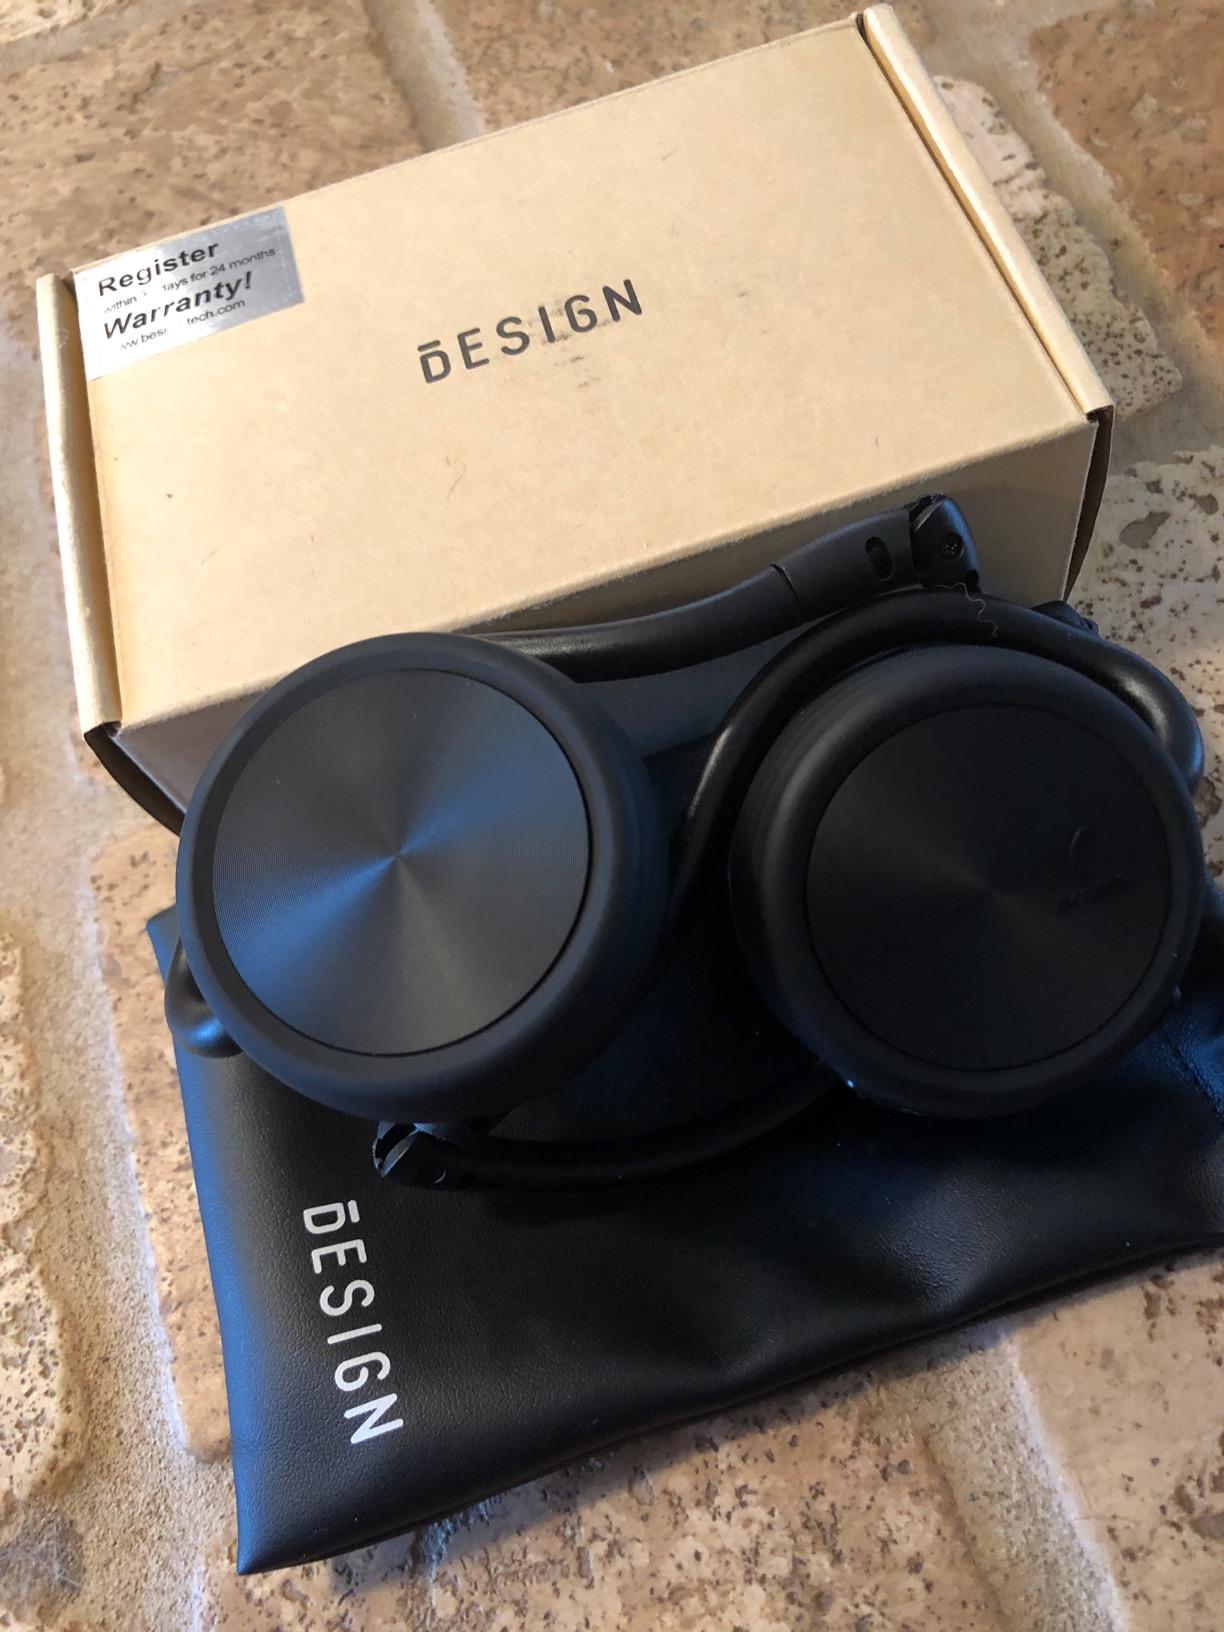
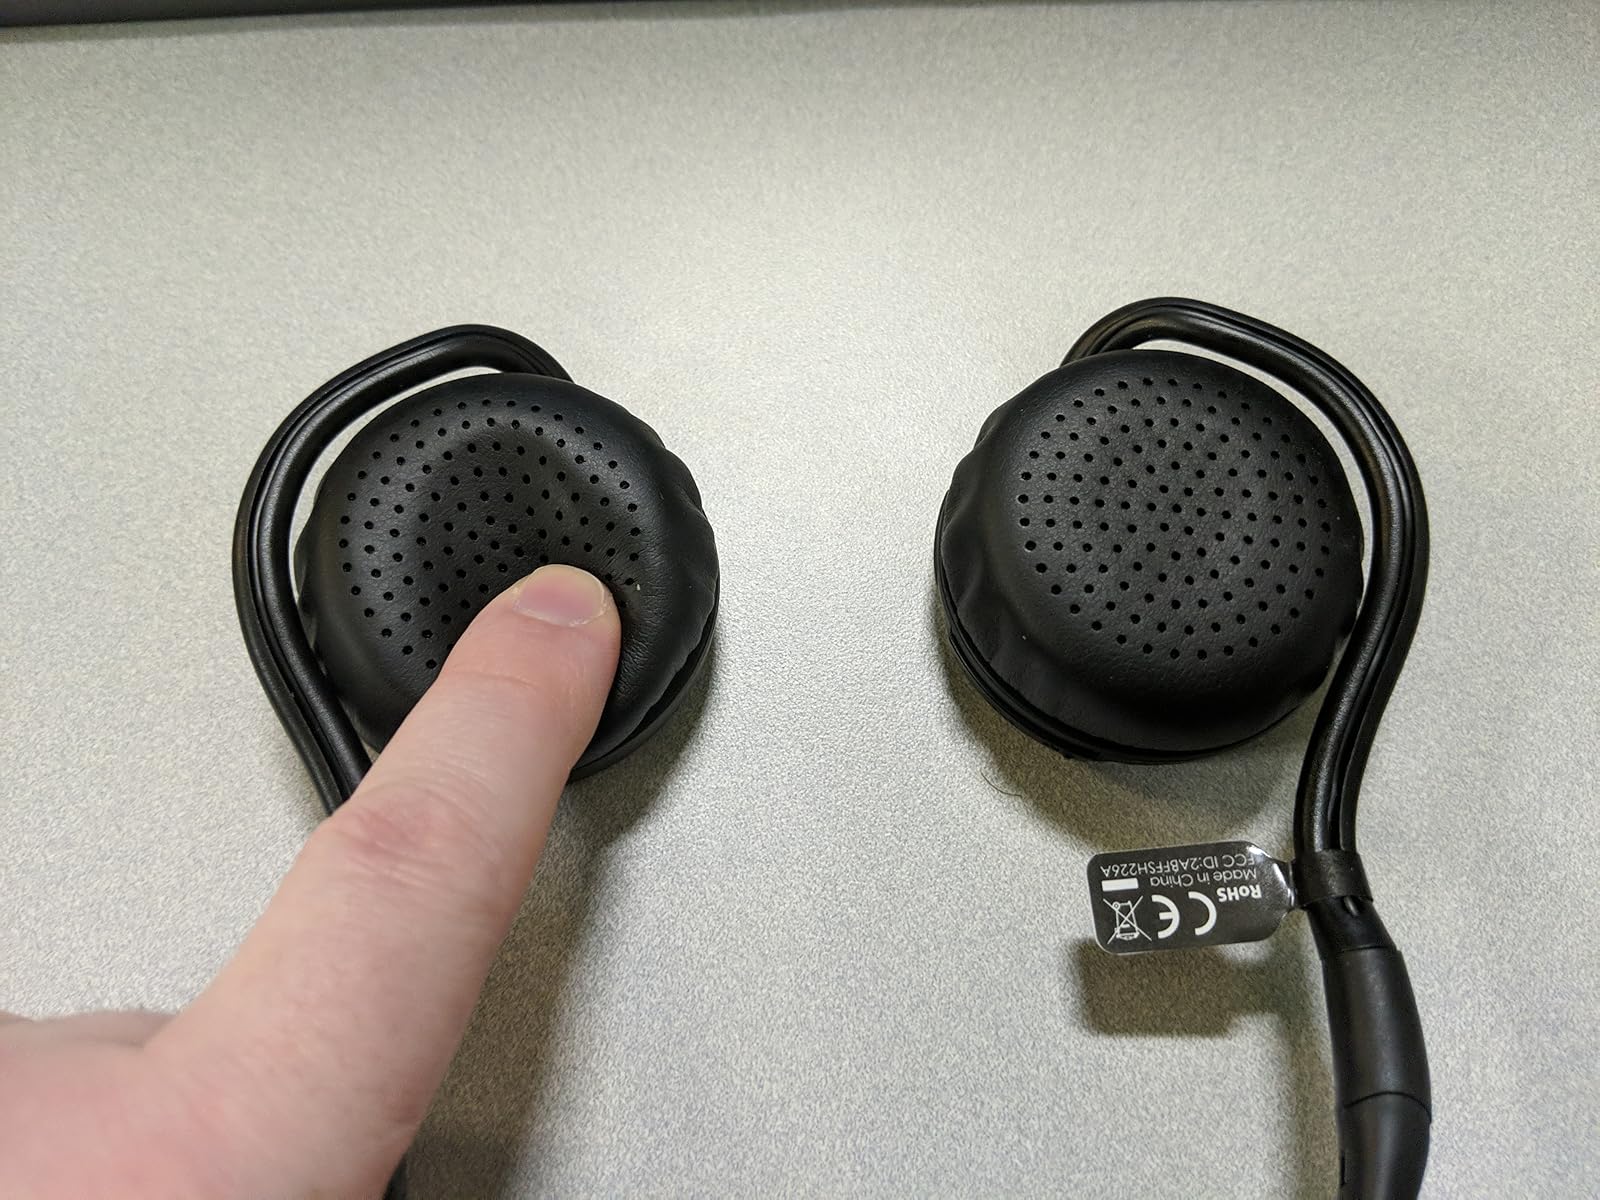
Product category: headphones
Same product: yes